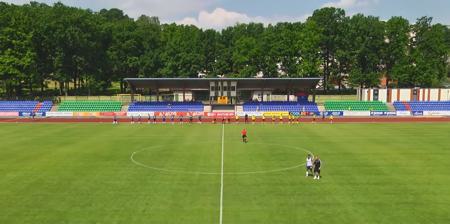
Building: Viljandi linnastaadion
Country: Estonia
Year built: 1928
Stadium in Viljandi, Estonia Viljandi linnastaadion Location Viljandi , Estonia Owner City of Viljandi Operator MA Viljandi Spordikeskus Capacity 1,068 Field size 102 × 68 m Surface Grass Construction Broke ground 1928 Renovated 1980, 2009 Construction cost 1,510,000 € (2009) Tenants Viljandi JK Tulevik ( Esiliiga ) Viljandi linnastaadion is a multi-purpose stadium in Viljandi , Estonia .  It is used mostly for football matches and hosts the matches of Viljandi JK Tulevik .  The stadium has 1,068 seats of which 386 are under the roof. History The building of the stadium started in 1928, when the mayor of Viljandi was August Maramaa . Because of the downturn in economy, the building was not completed before World War II . Previous renovation before 2009 was done in the beginning of the 1980s. Estonia national team matches Viljandi has hosted three Estonia national football team matches. Date Result Competition Attendance 4 June 1997 Estonia – Azerbaijan 1–0 Friendly 2,000 16 May 1998 Estonia – Azerbaijan 0–0 1,500 28 June 1998 Estonia – Lithuania 0–0 1998 Baltic Cup 450 References